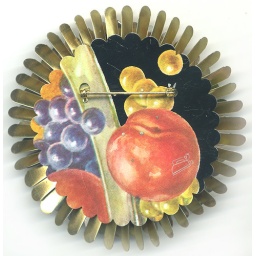
Vintage soft yellow with red cherries on black center Flower Brooch by Harriete Estel Berman